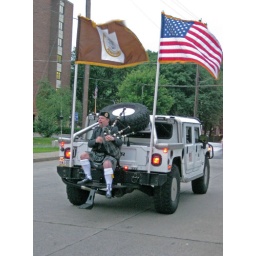
Best seat in the house